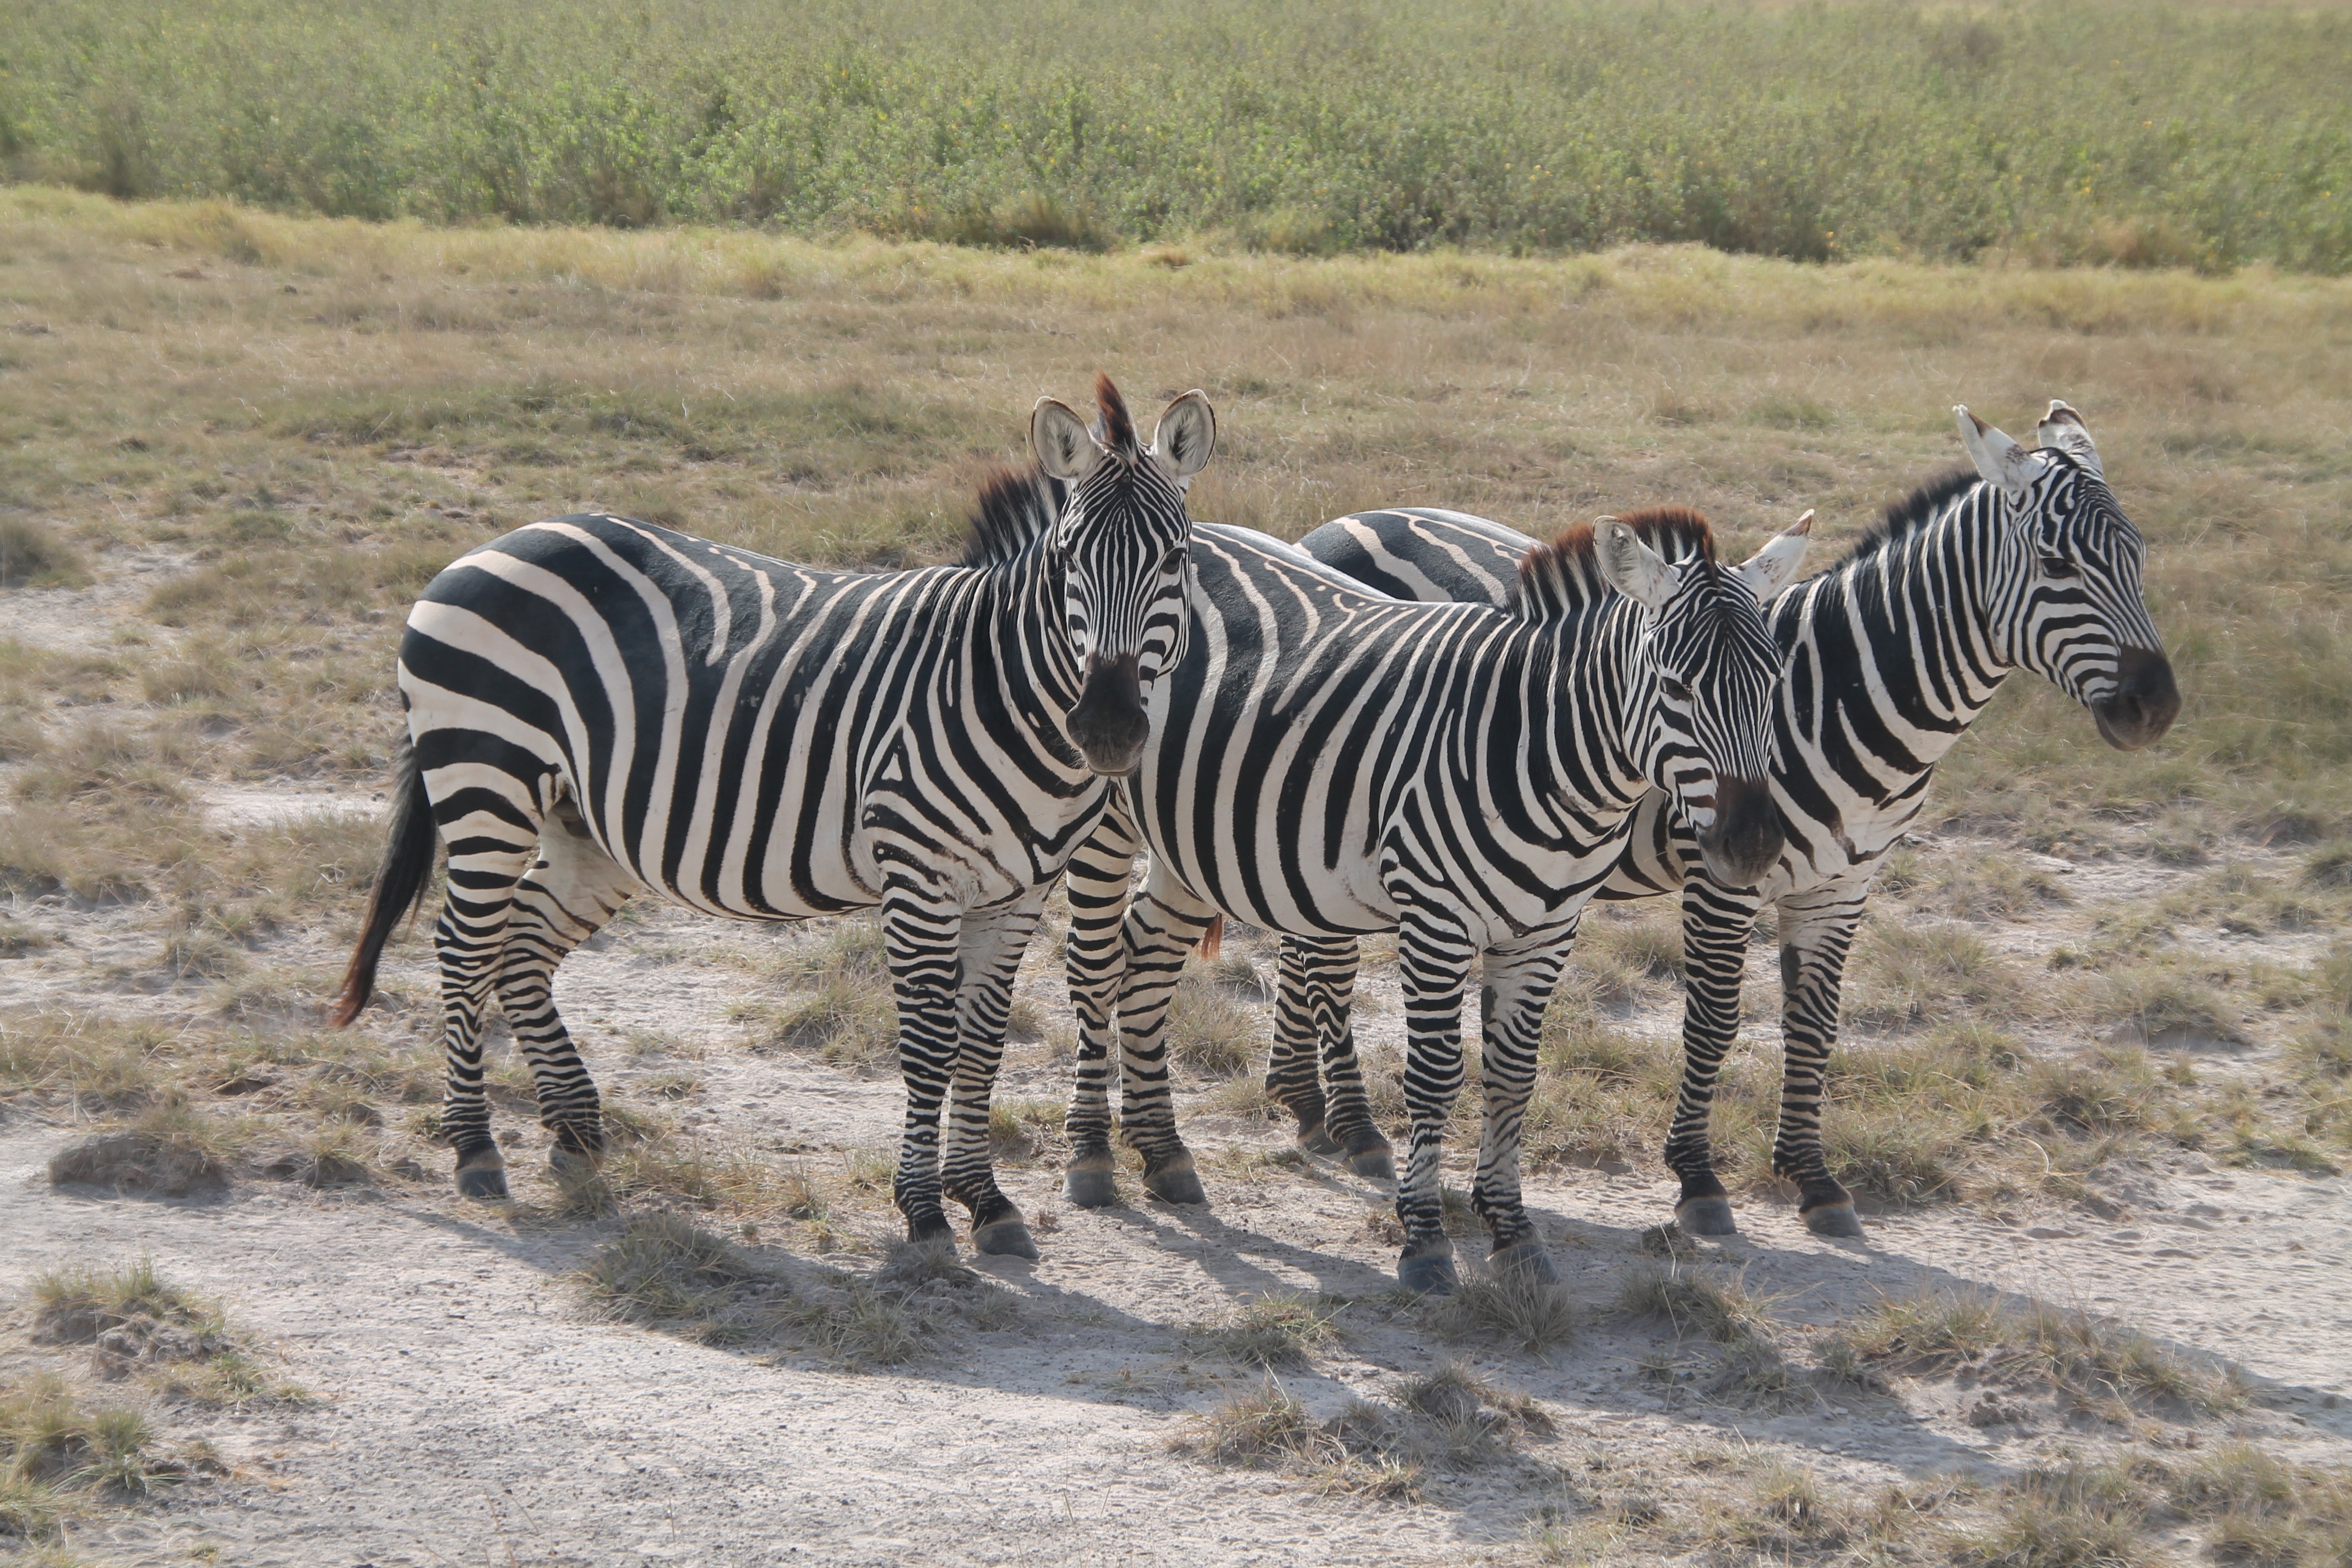
adventure, wildlife, wild, africa, mammal, fauna, savanna, zebra, animals, stripes, vertebrate, safari, zebras, kenia, horse like mammal, mustang horse, afria